Mario Ajmone Cat

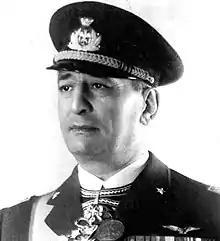

Mario Ajmone Cat (Salerno, 5 February 1894 – Rome, 20 March 1952) was an Italian Air Force general during World War II. He was Chief of Staff of the Italian Air Force from 1944 to 1951.